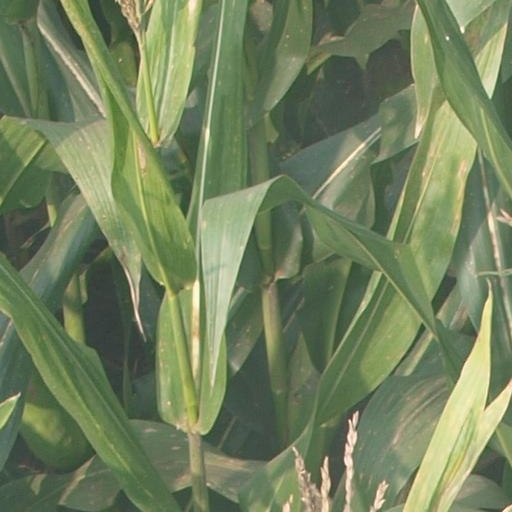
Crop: maize; corn